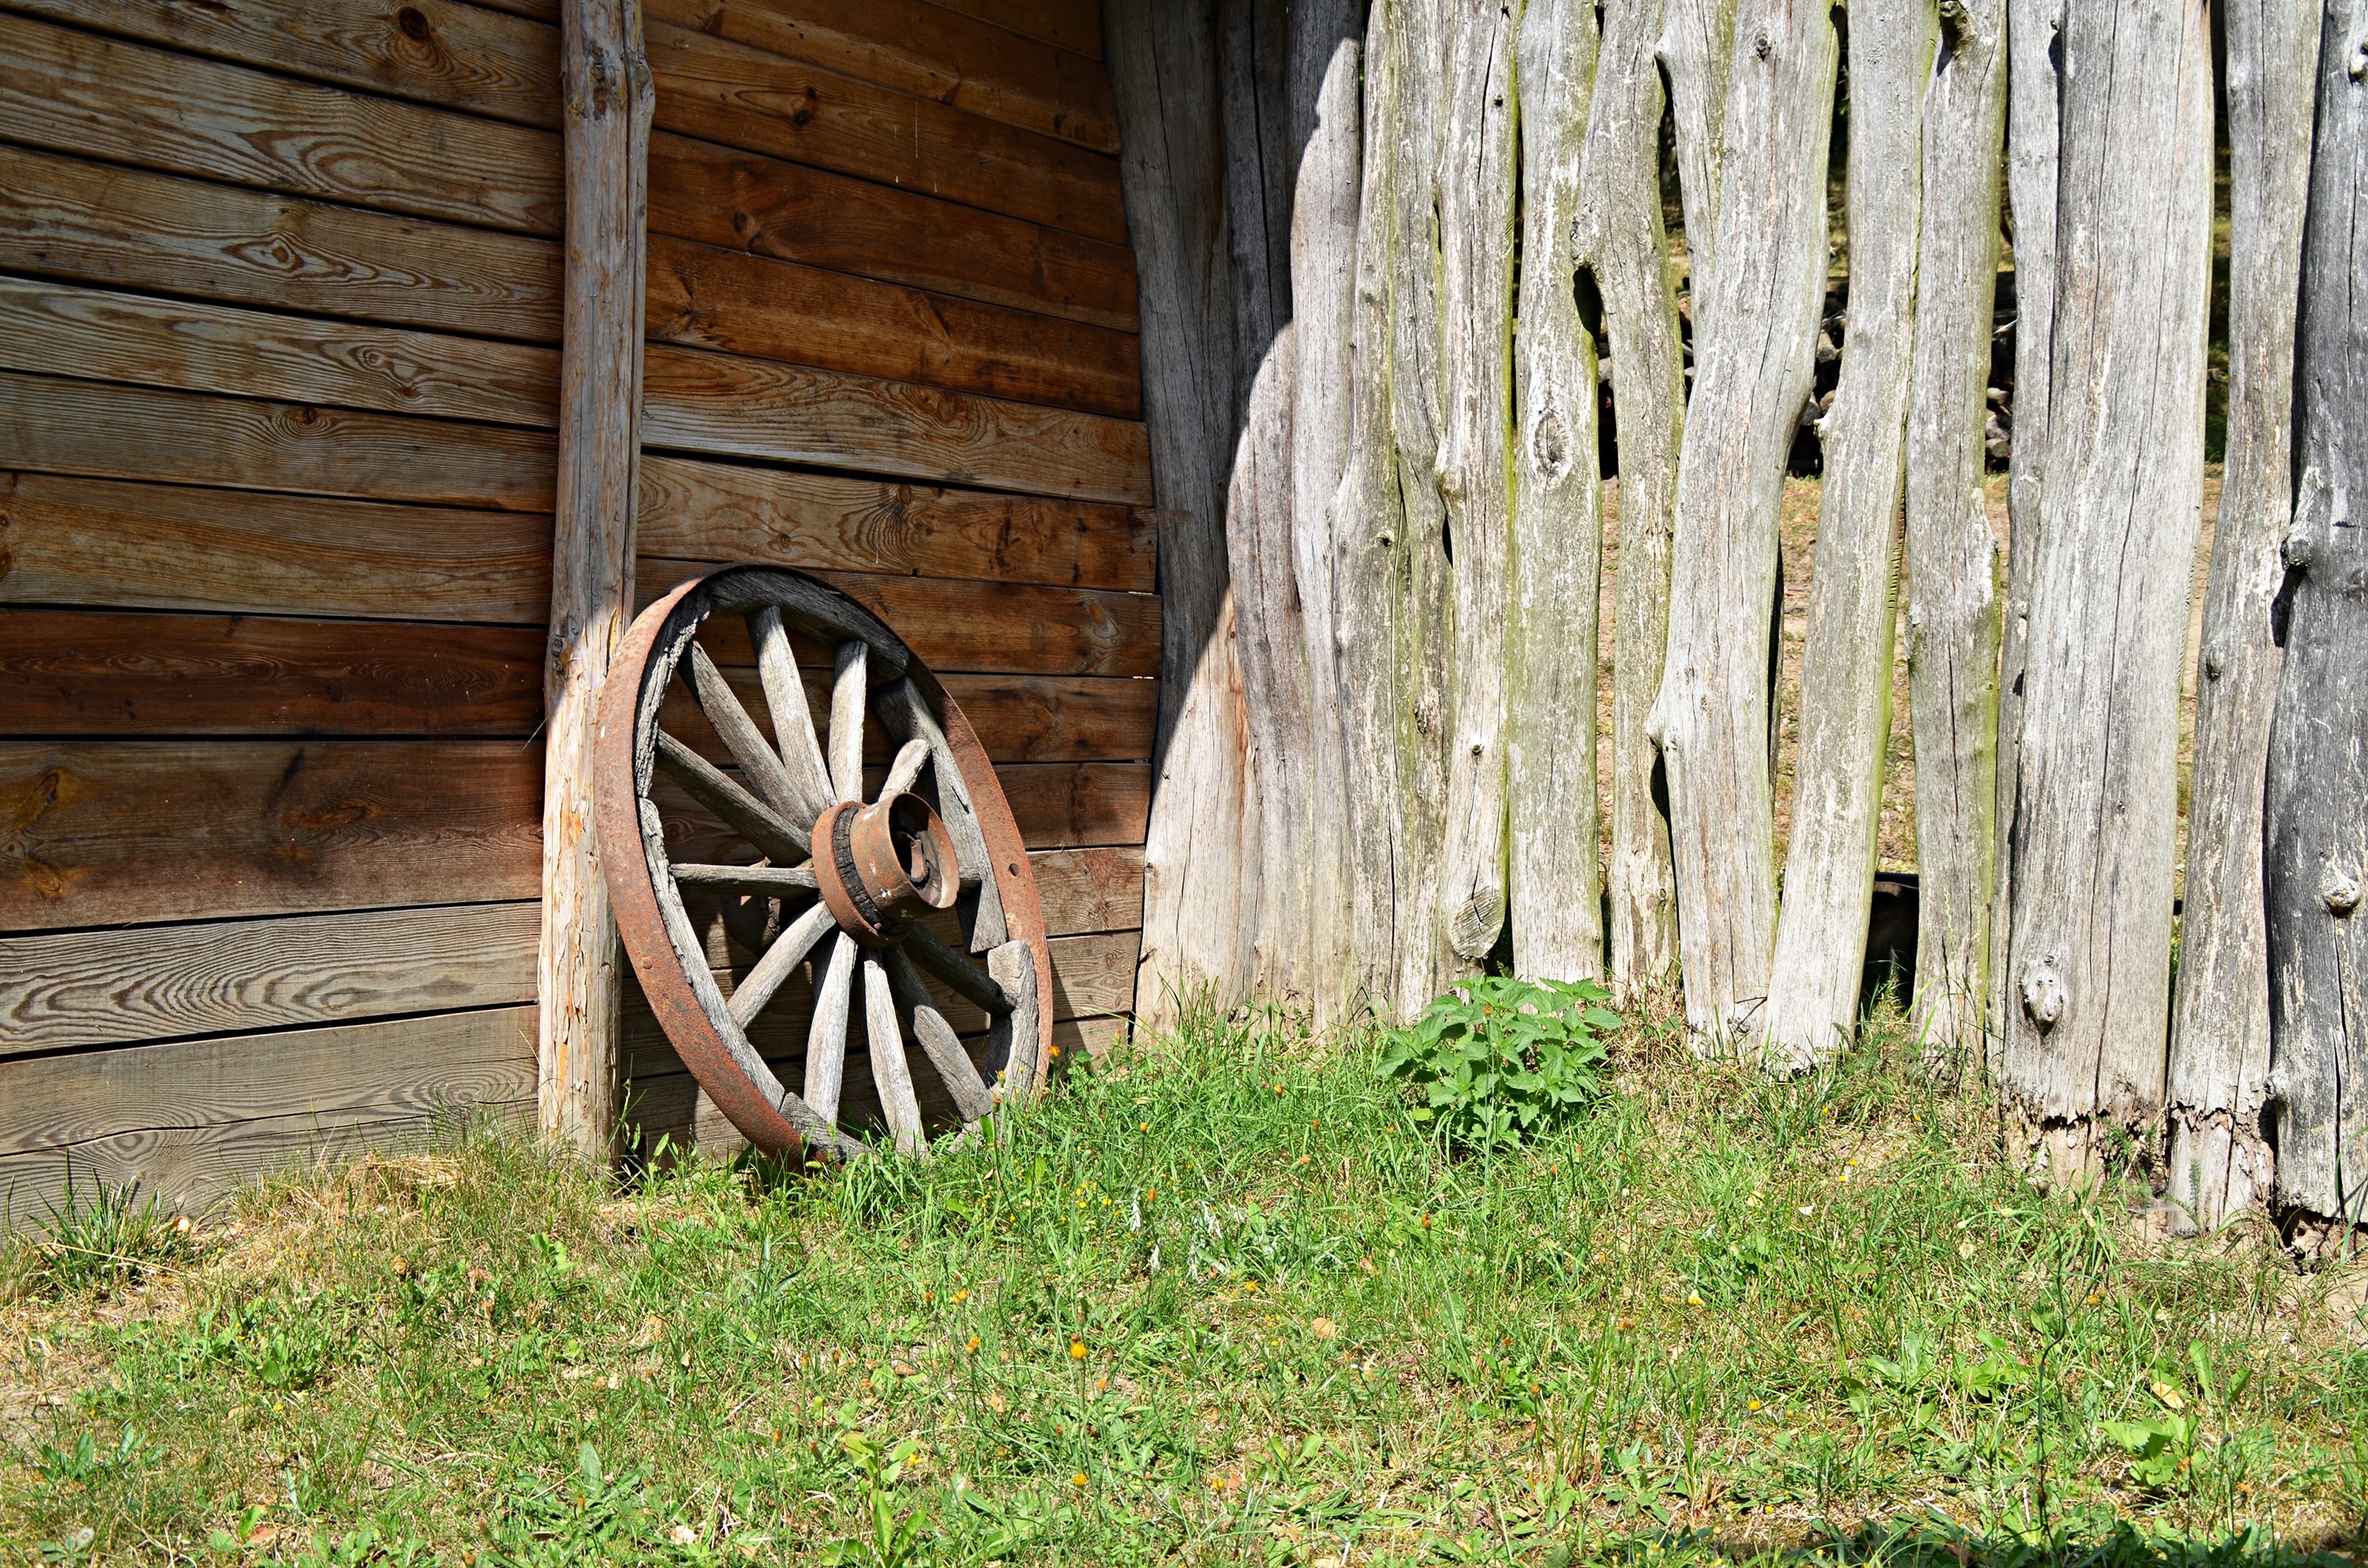
tree, wood, wall